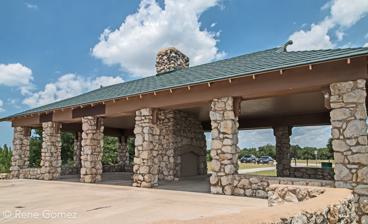
Building: Inspiration Point Shelter House
Country: United States of America
Year built: 1927
United States historic place Inspiration Point Shelter House U.S. National Register of Historic Places Shelter House in 2018 Inspiration Point Shelter House Show map of Texas Inspiration Point Shelter House Show map of the United States Location Roughly 250 yds. S. of 2400 blk. of Roberts Cut Off Rd. in Marion Sansom Park, Fort Worth, Texas Coordinates 32°45′32″N 97°19′38″W / 32.75889°N 97.32722°W / 32.75889; -97.32722 Area less than one acre Built 1927 ( 1927 ) Built by Thomas S. Byrne Architect E.W. Van Slyke & Co. Architectural style Rustic NRHP reference No. 14000105 Added to NRHP March 31, 2014 Inspiration Point Shelter House is an open-air pavilion located at Marion Sansom Park in Fort Worth, Texas .  Built in 1927, the pavilion stands on a limestone bluff facing south-southwest overlooking Lake Worth dam, an old fish hatchery and the Naval Air Station Joint Reserve Base .  The structure was designed in a style sometimes referred to as National Park Service Rustic or Parkitecture.  It was built primarily of limestone .  On December 22, 1973, a fire destroyed the original roof.  The pavilion was restored in 2011.  It was added to the National Register of Historic Places on March 31, 2014. See also National Register of Historic Places portal Texas portal National Register of Historic Places listings in Tarrant County, Texas References ^ Staff (April 11, 2014). "Weekly List of Actions Taken on Properties: 3/31/14 through 4/05/14" . National Park Service . External links Media related to Inspiration Point Shelter House at Wikimedia Commons v t e National Register of Historic Places in Texas Lists by county Anderson Andrews Angelina Aransas Archer Armstrong Atascosa Austin Bailey Bandera Bastrop Baylor Bee Bell Bexar Blanco Borden Bosque Bowie Brazoria Brazos Brewster Briscoe Brooks Brown Burleson Burnet Caldwell Calhoun Callahan Cameron Camp Carson Cass Castro Chambers Cherokee Childress Clay Cochran Coke Coleman Collin Collingsworth Colorado Comal Comanche Concho Cooke Coryell Cottle Crane Crockett Crosby Culberson Dallam Dallas Dawson Deaf Smith Delta Denton DeWitt Dickens Dimmit Donley Duval Eastland Ector Edwards El Paso Ellis Erath Falls Fannin Fayette Fisher Floyd Foard Fort Bend Franklin Freestone Frio Gaines Galveston Garza Gillespie Glasscock Goliad Gonzales Gray Grayson Gregg Grimes Guadalupe Hale Hall Hamilton Hansford Hardeman Hardin Harris Harrison Hartley Haskell Hays Hemphill Henderson Hidalgo Hill Hockley Hood Hopkins Houston Howard Hudspeth Hunt Hutchinson Irion Jack Jackson Jasper Jeff Davis Jefferson Jim Hogg Jim Wells Johnson Jones Karnes Kaufman Kendall Kenedy Kent Kerr Kimble King Kinney Kleberg Knox La Salle Lamar Lamb Lampasas Lavaca Lee Leon Liberty Limestone Lipscomb Live Oak Llano Loving Lubbock Lynn Madison Marion Martin Mason Matagorda Maverick McCulloch McLennan McMullen Medina Menard Midland Milam Mills Mitchell Montague Montgomery Moore Morris Motley Nacogdoches Navarro Newton Nolan Nueces Ochiltree Oldham Orange Palo Pinto Panola Parker Parmer Pecos Polk Potter Presidio Rains Randall Reagan Real Red River Reeves Refugio Roberts Robertson Rockwall Runnels Rusk Sabine San Augustine San Jacinto San Patricio San Saba Schleicher Scurry Shackelford Shelby Sherman Smith Somervell Starr Stephens Sterling Stonewall Sutton Swisher Tarrant Taylor Terrell Terry Throckmorton Titus Tom Green Travis Trinity Tyler Upshur Upton Uvalde Val Verde Van Zandt Victoria Walker Waller Ward Washington Webb Wharton Wheeler Wichita Wilbarger Willacy Williamson Wilson Winkler Wise Wood Yoakum Young Zapata Zavala National parks Big Bend National Park Guadalupe Mountains National Park Other lists Bridges National Historic Landmarks National Natural Landmarks Recorded Texas Historic Landmarks United States National Register of Historic Places listings Keeper of the Register History of the National Register of Historic Places Property types Historic district Contributing property